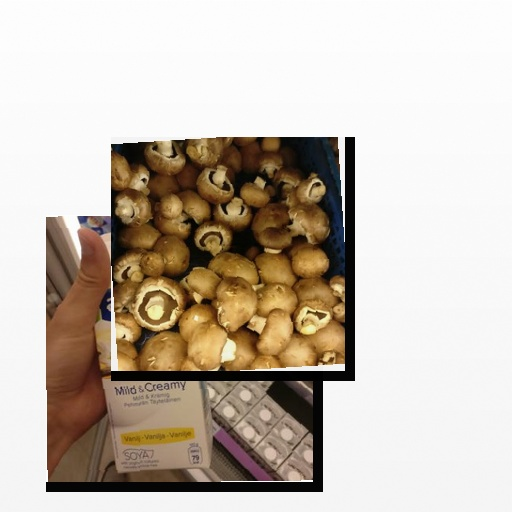
Food items: mushroom, vanilla_soyghurt